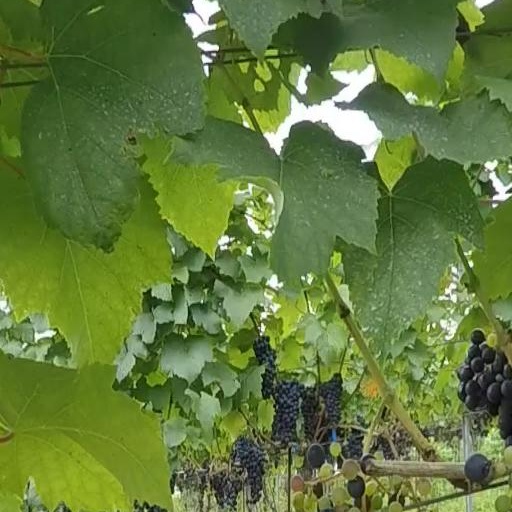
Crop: grape